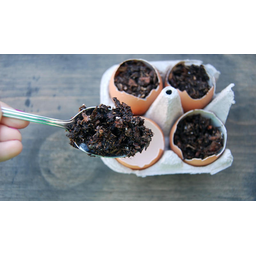
Label: eggshells